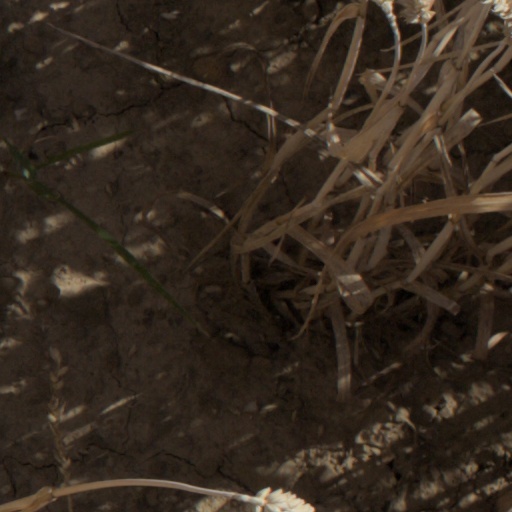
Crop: wheat